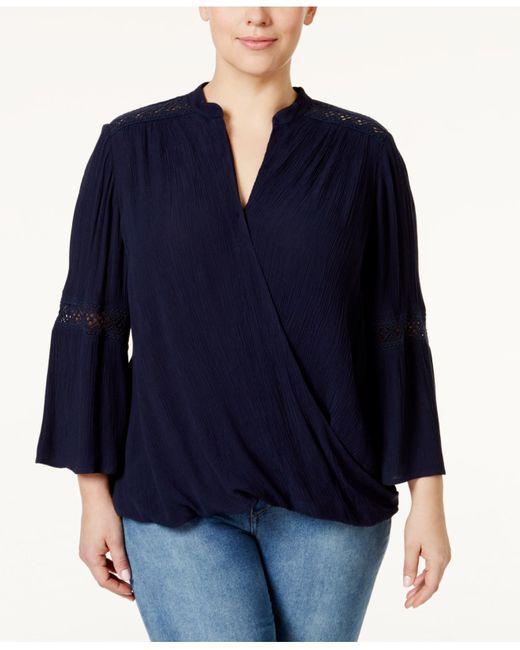
Stilvolles schwarzes Top mit V-Ausschnitt für Damen